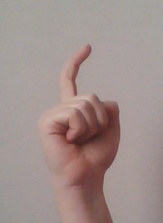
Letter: ra